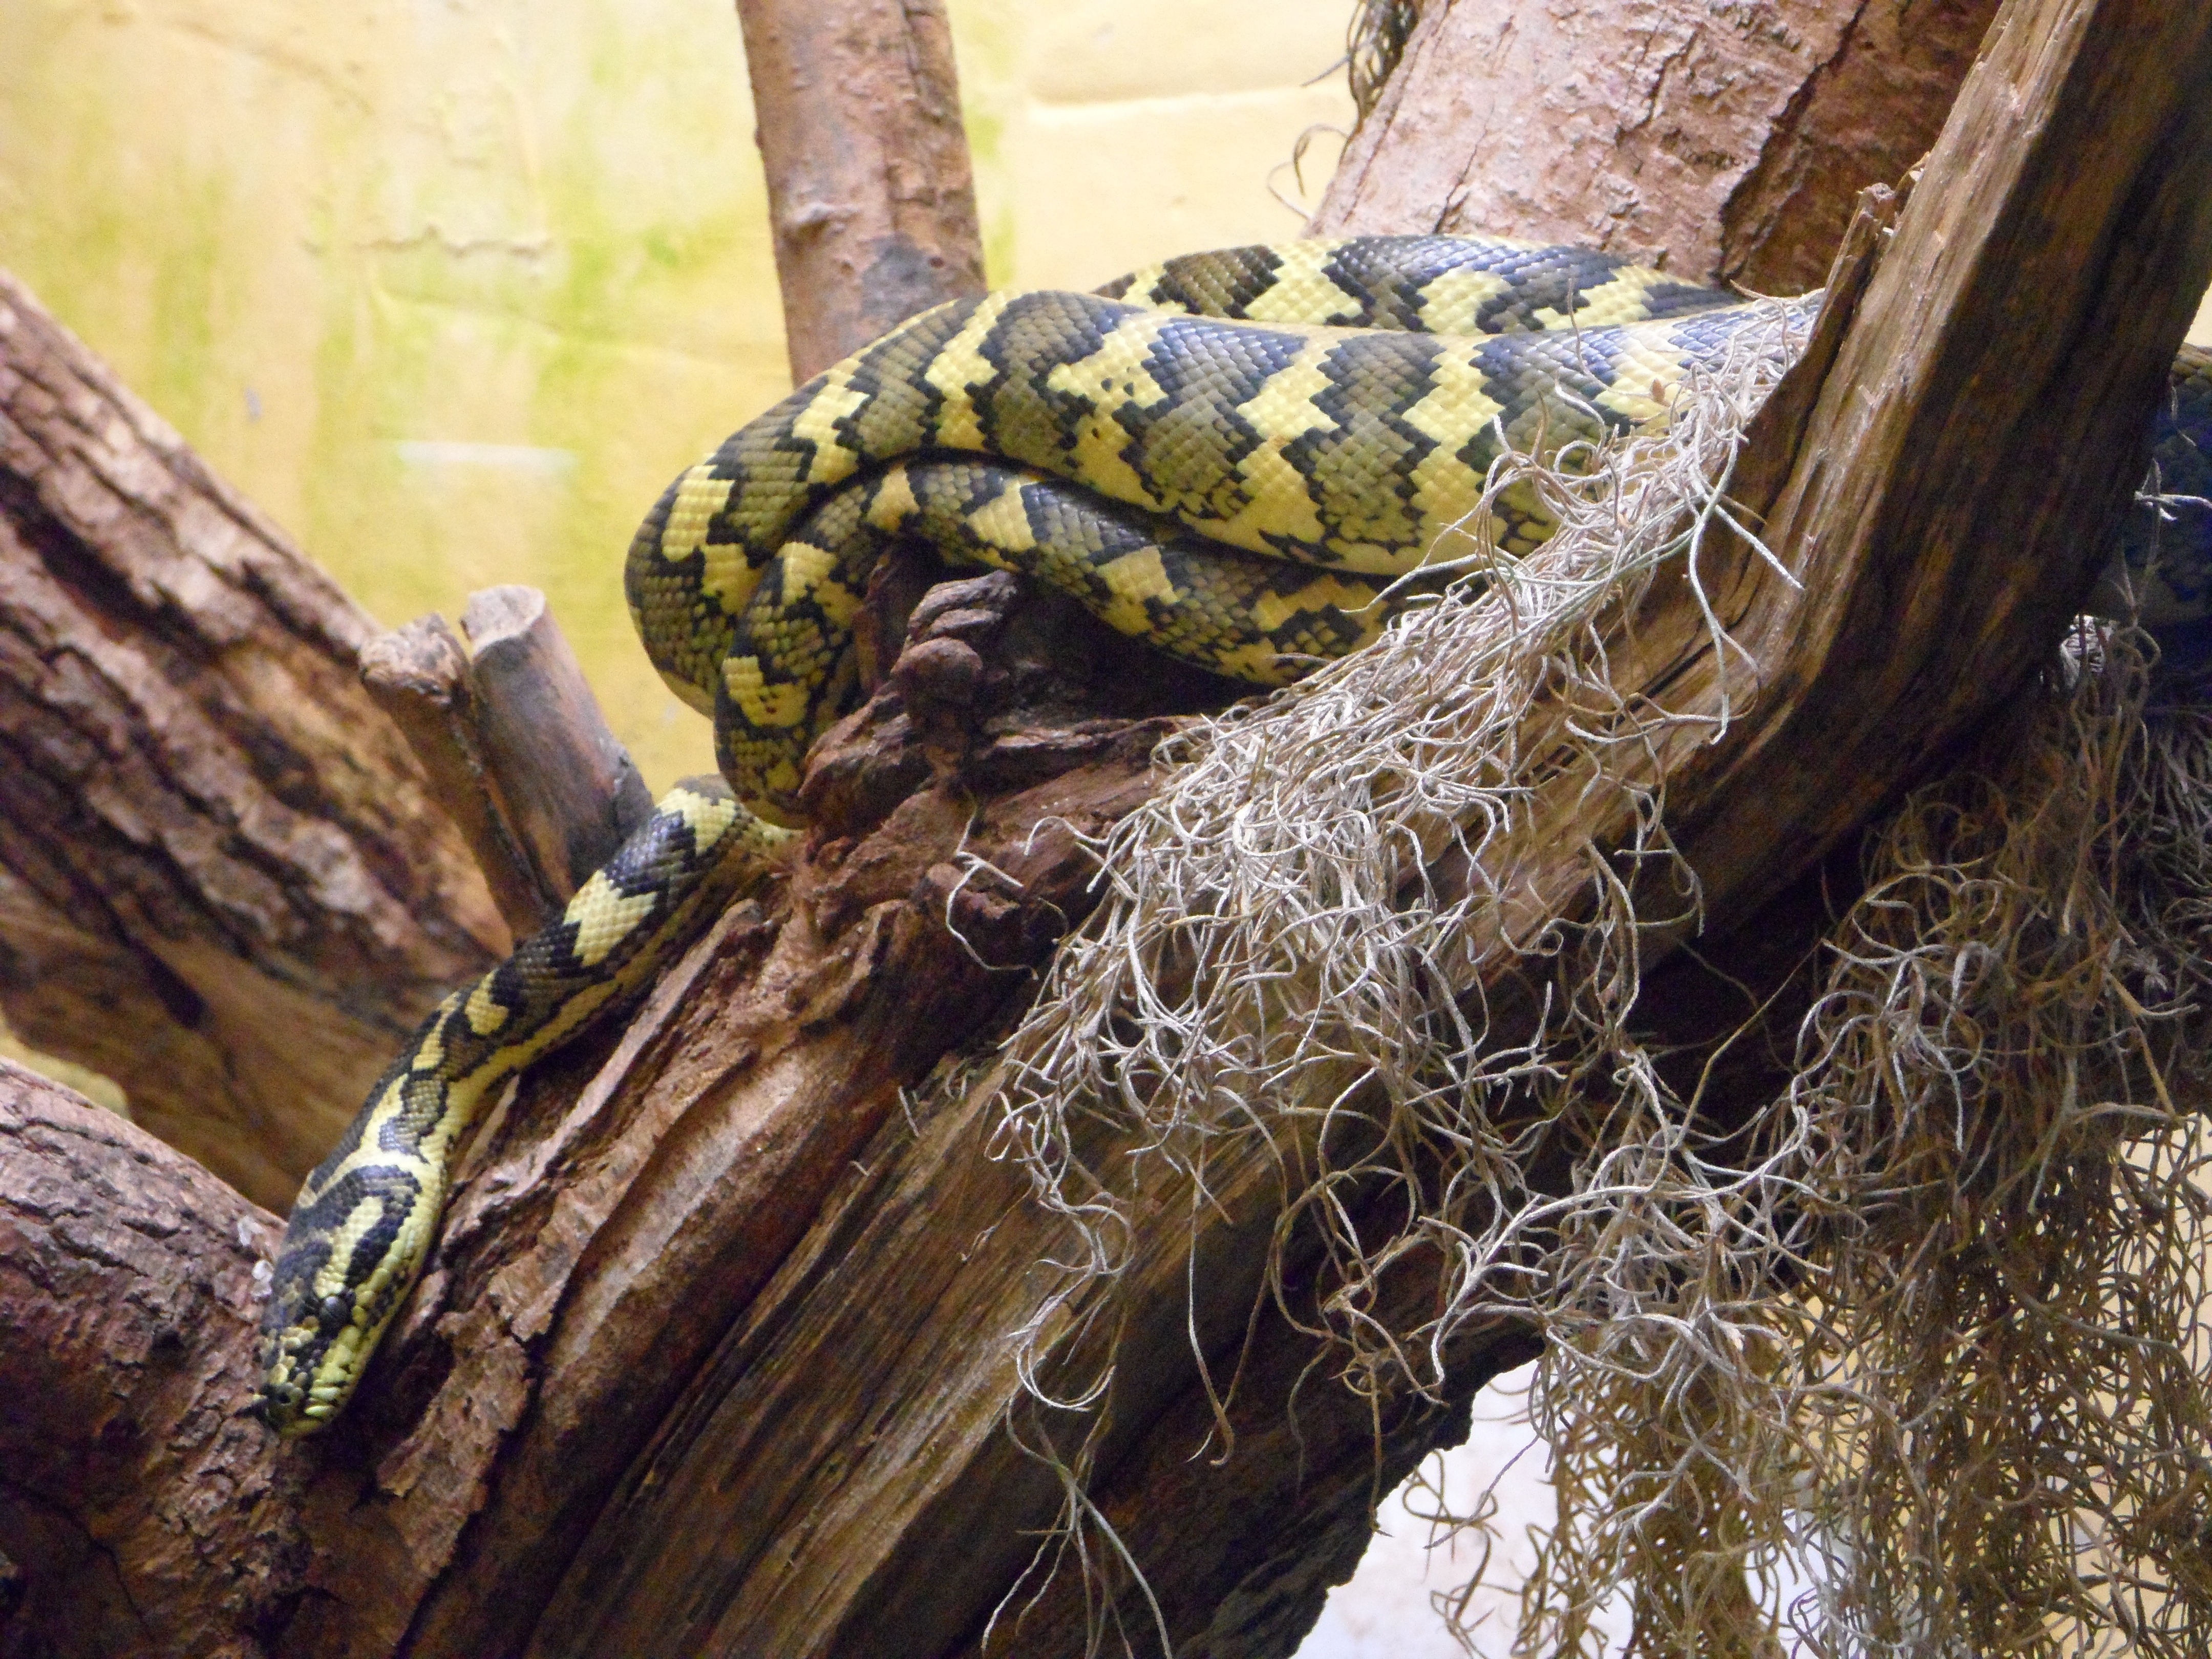
branch, wildlife, zoo, pattern, reptile, fauna, snake, terrarium, scaled reptile